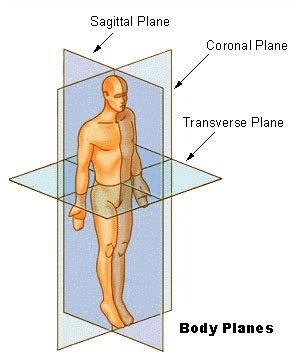
Na anatomia, o plano sagital, ou plano longitudinal, é um plano anatômico que divide o corpo em partes direita e esquerda. O plano pode estar no centro do corpo e dividi-lo em duas metades ou longe da linha média e dividi-lo em partes desiguais. O termo anatômico sagital foi cunhado por Gérard de Crémone.